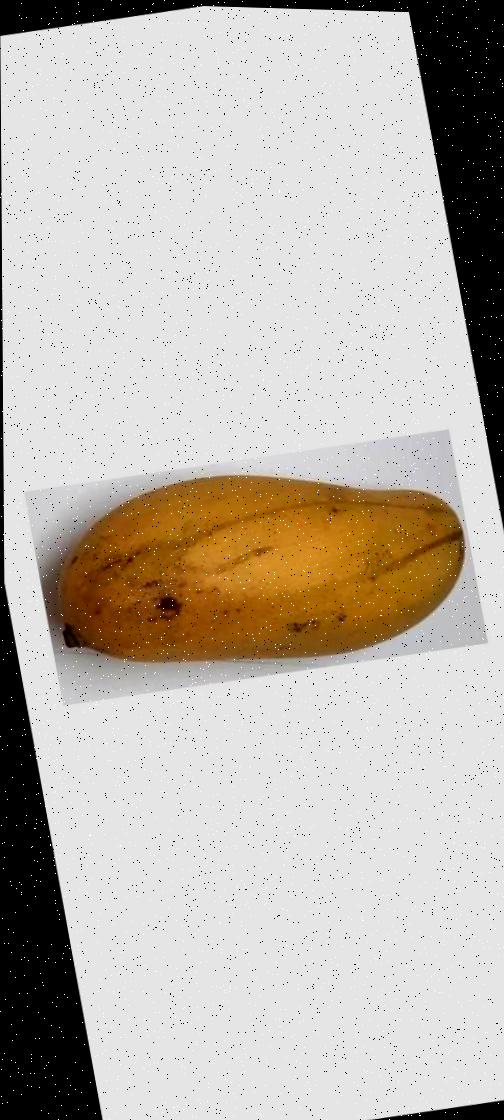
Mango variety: Banana Mango